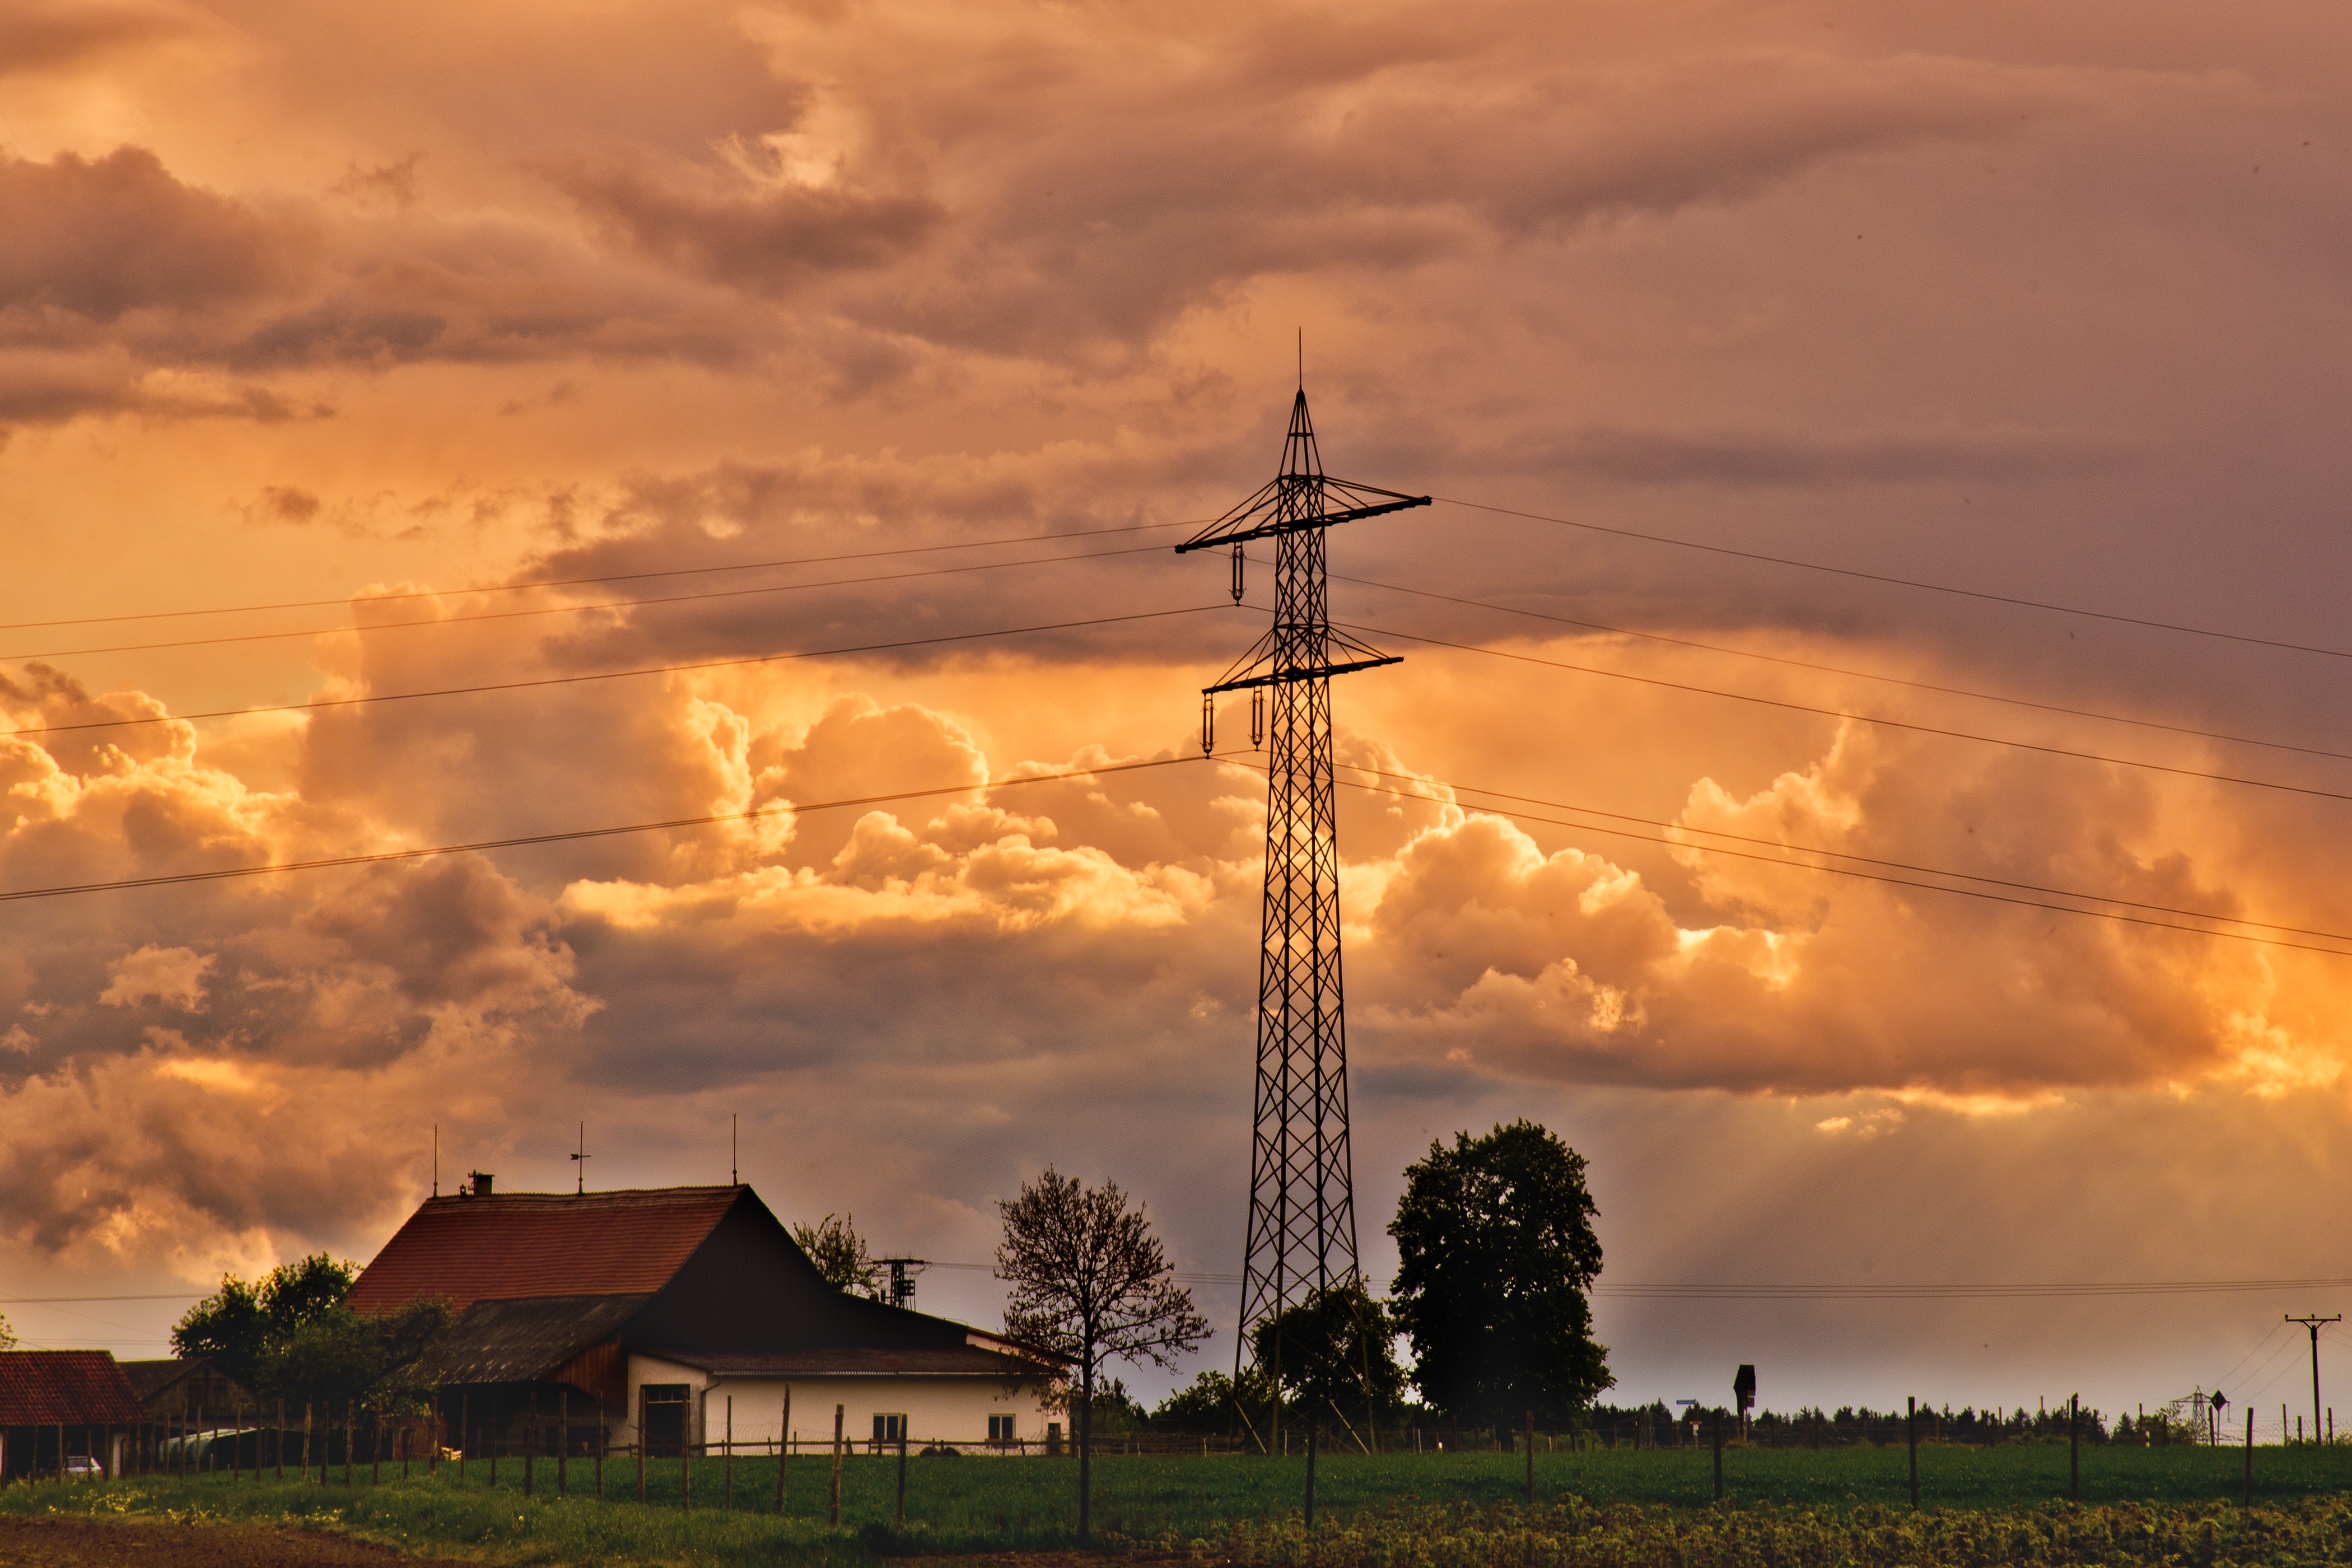
landscape, cloud, sky, sun, sunrise, sunset, field, prairie, morning, windmill, wind, dawn, dusk, evening, red, mast, plain, energy, cloud cover, clouds, thunderstorm, weird, mood, forward, afterglow, dark clouds, clouds form, power poles, rural area, gewitterstimmung, dark sky, cloud formation, meteorological phenomenon